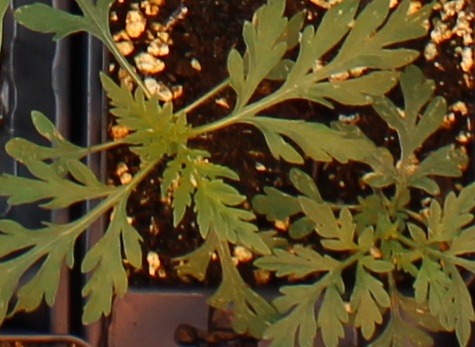
Label: Ragweed